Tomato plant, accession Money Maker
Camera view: horizontal (90 deg, fisheye); turntable rotation: 60 degrees
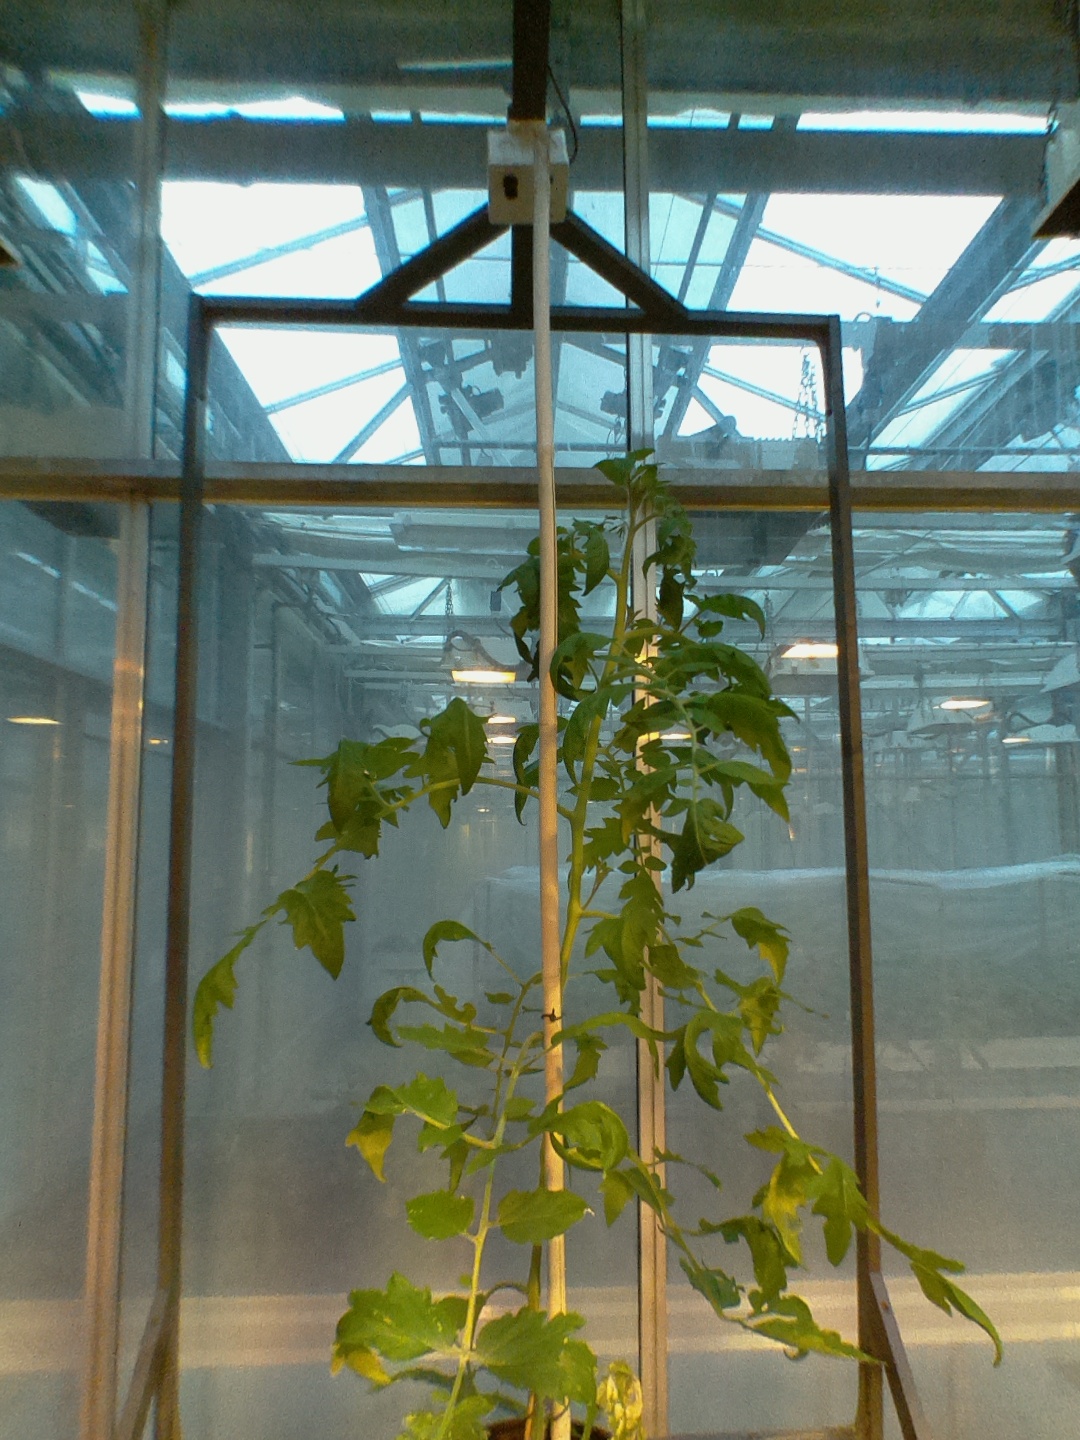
BBCH growth stage 60: First flowers open